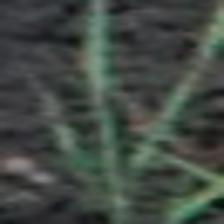
Label: single